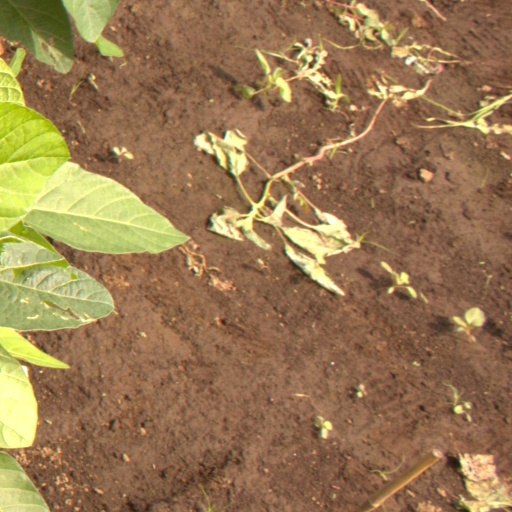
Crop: soybean